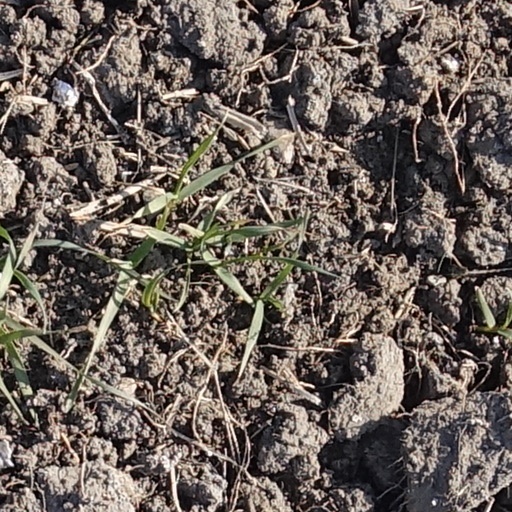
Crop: wheat